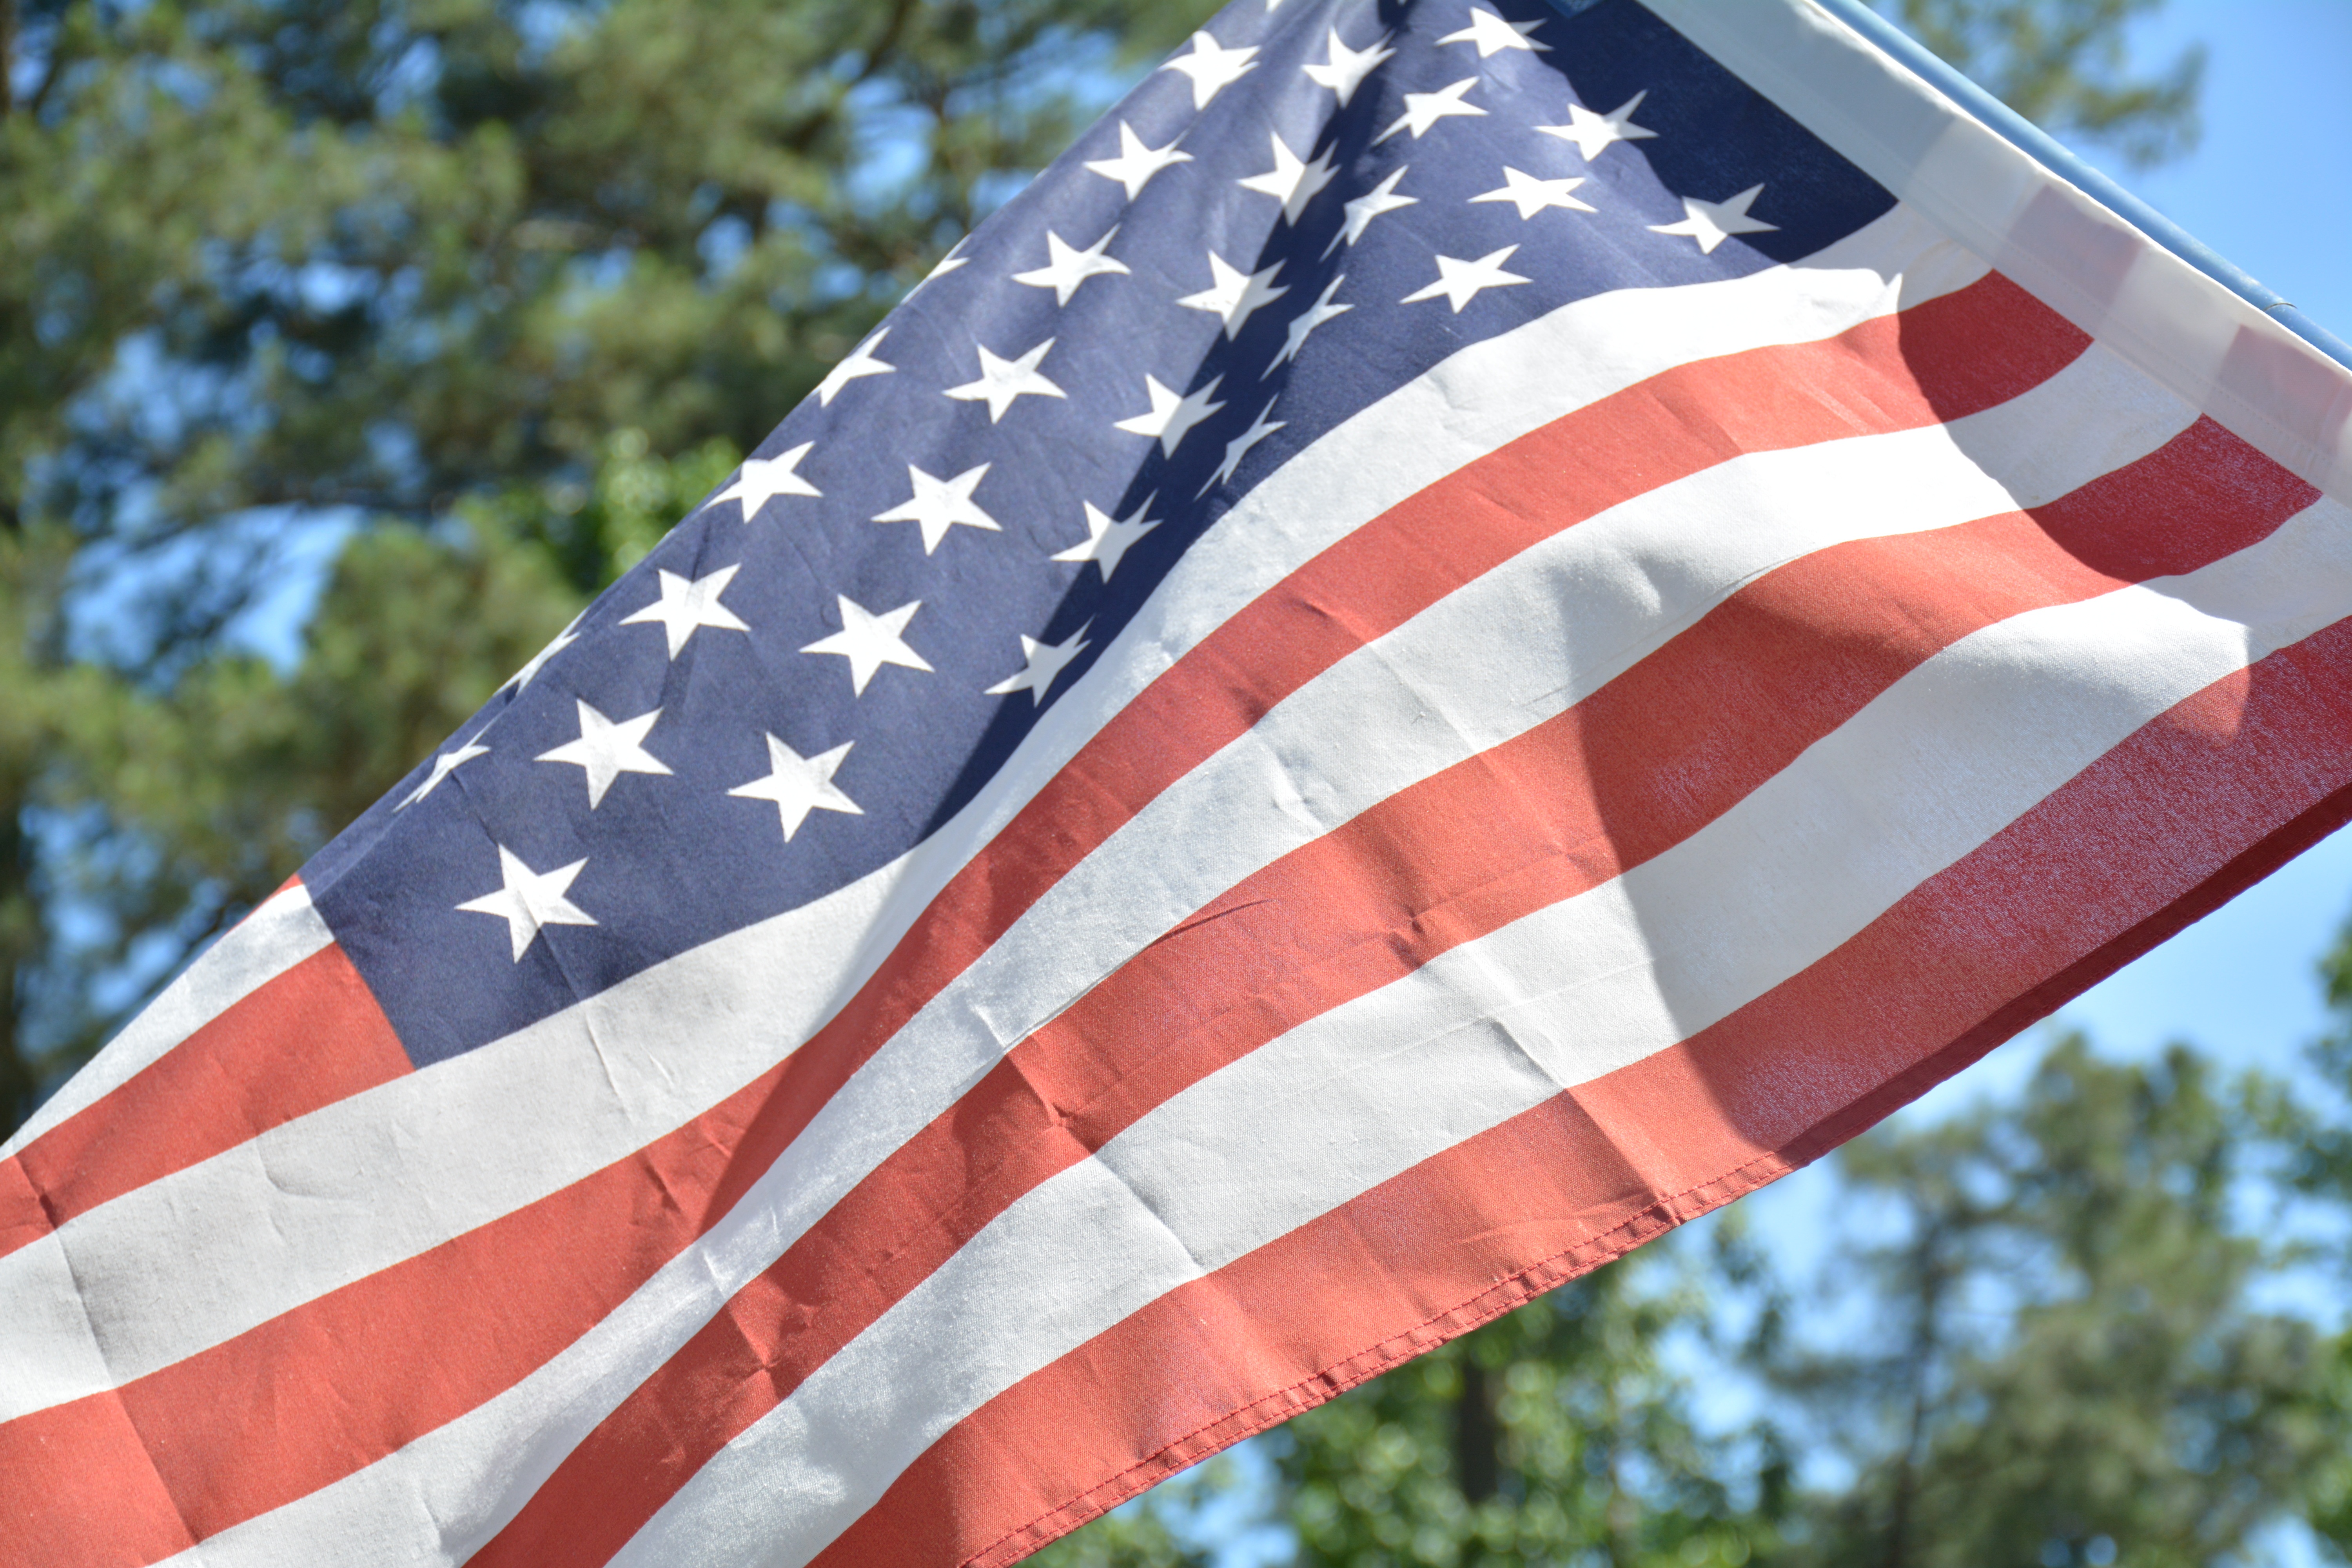
tree, red, flag, american flag, flag of the united states